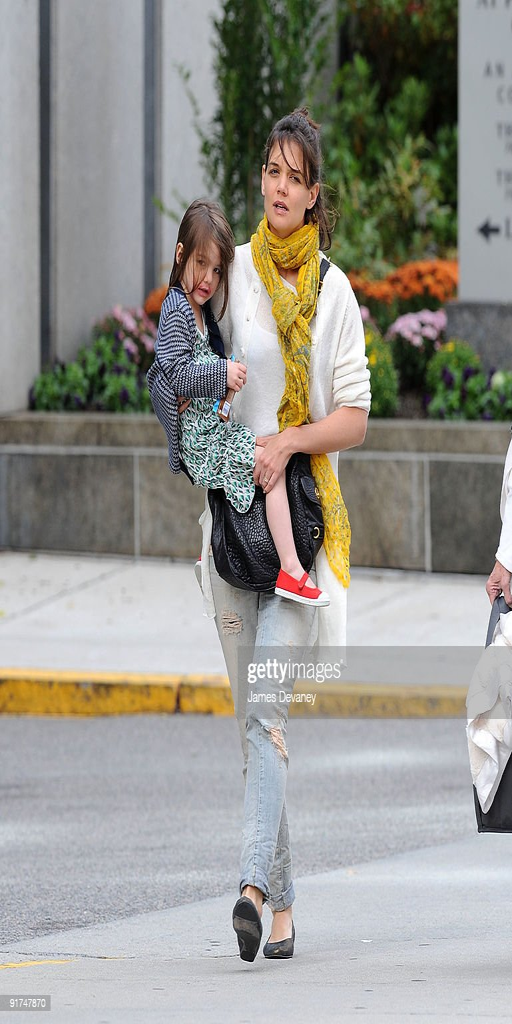
actor and tv actor seen on the streets .